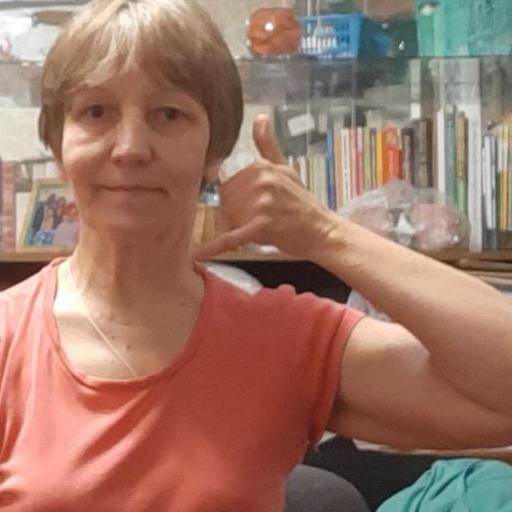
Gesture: call